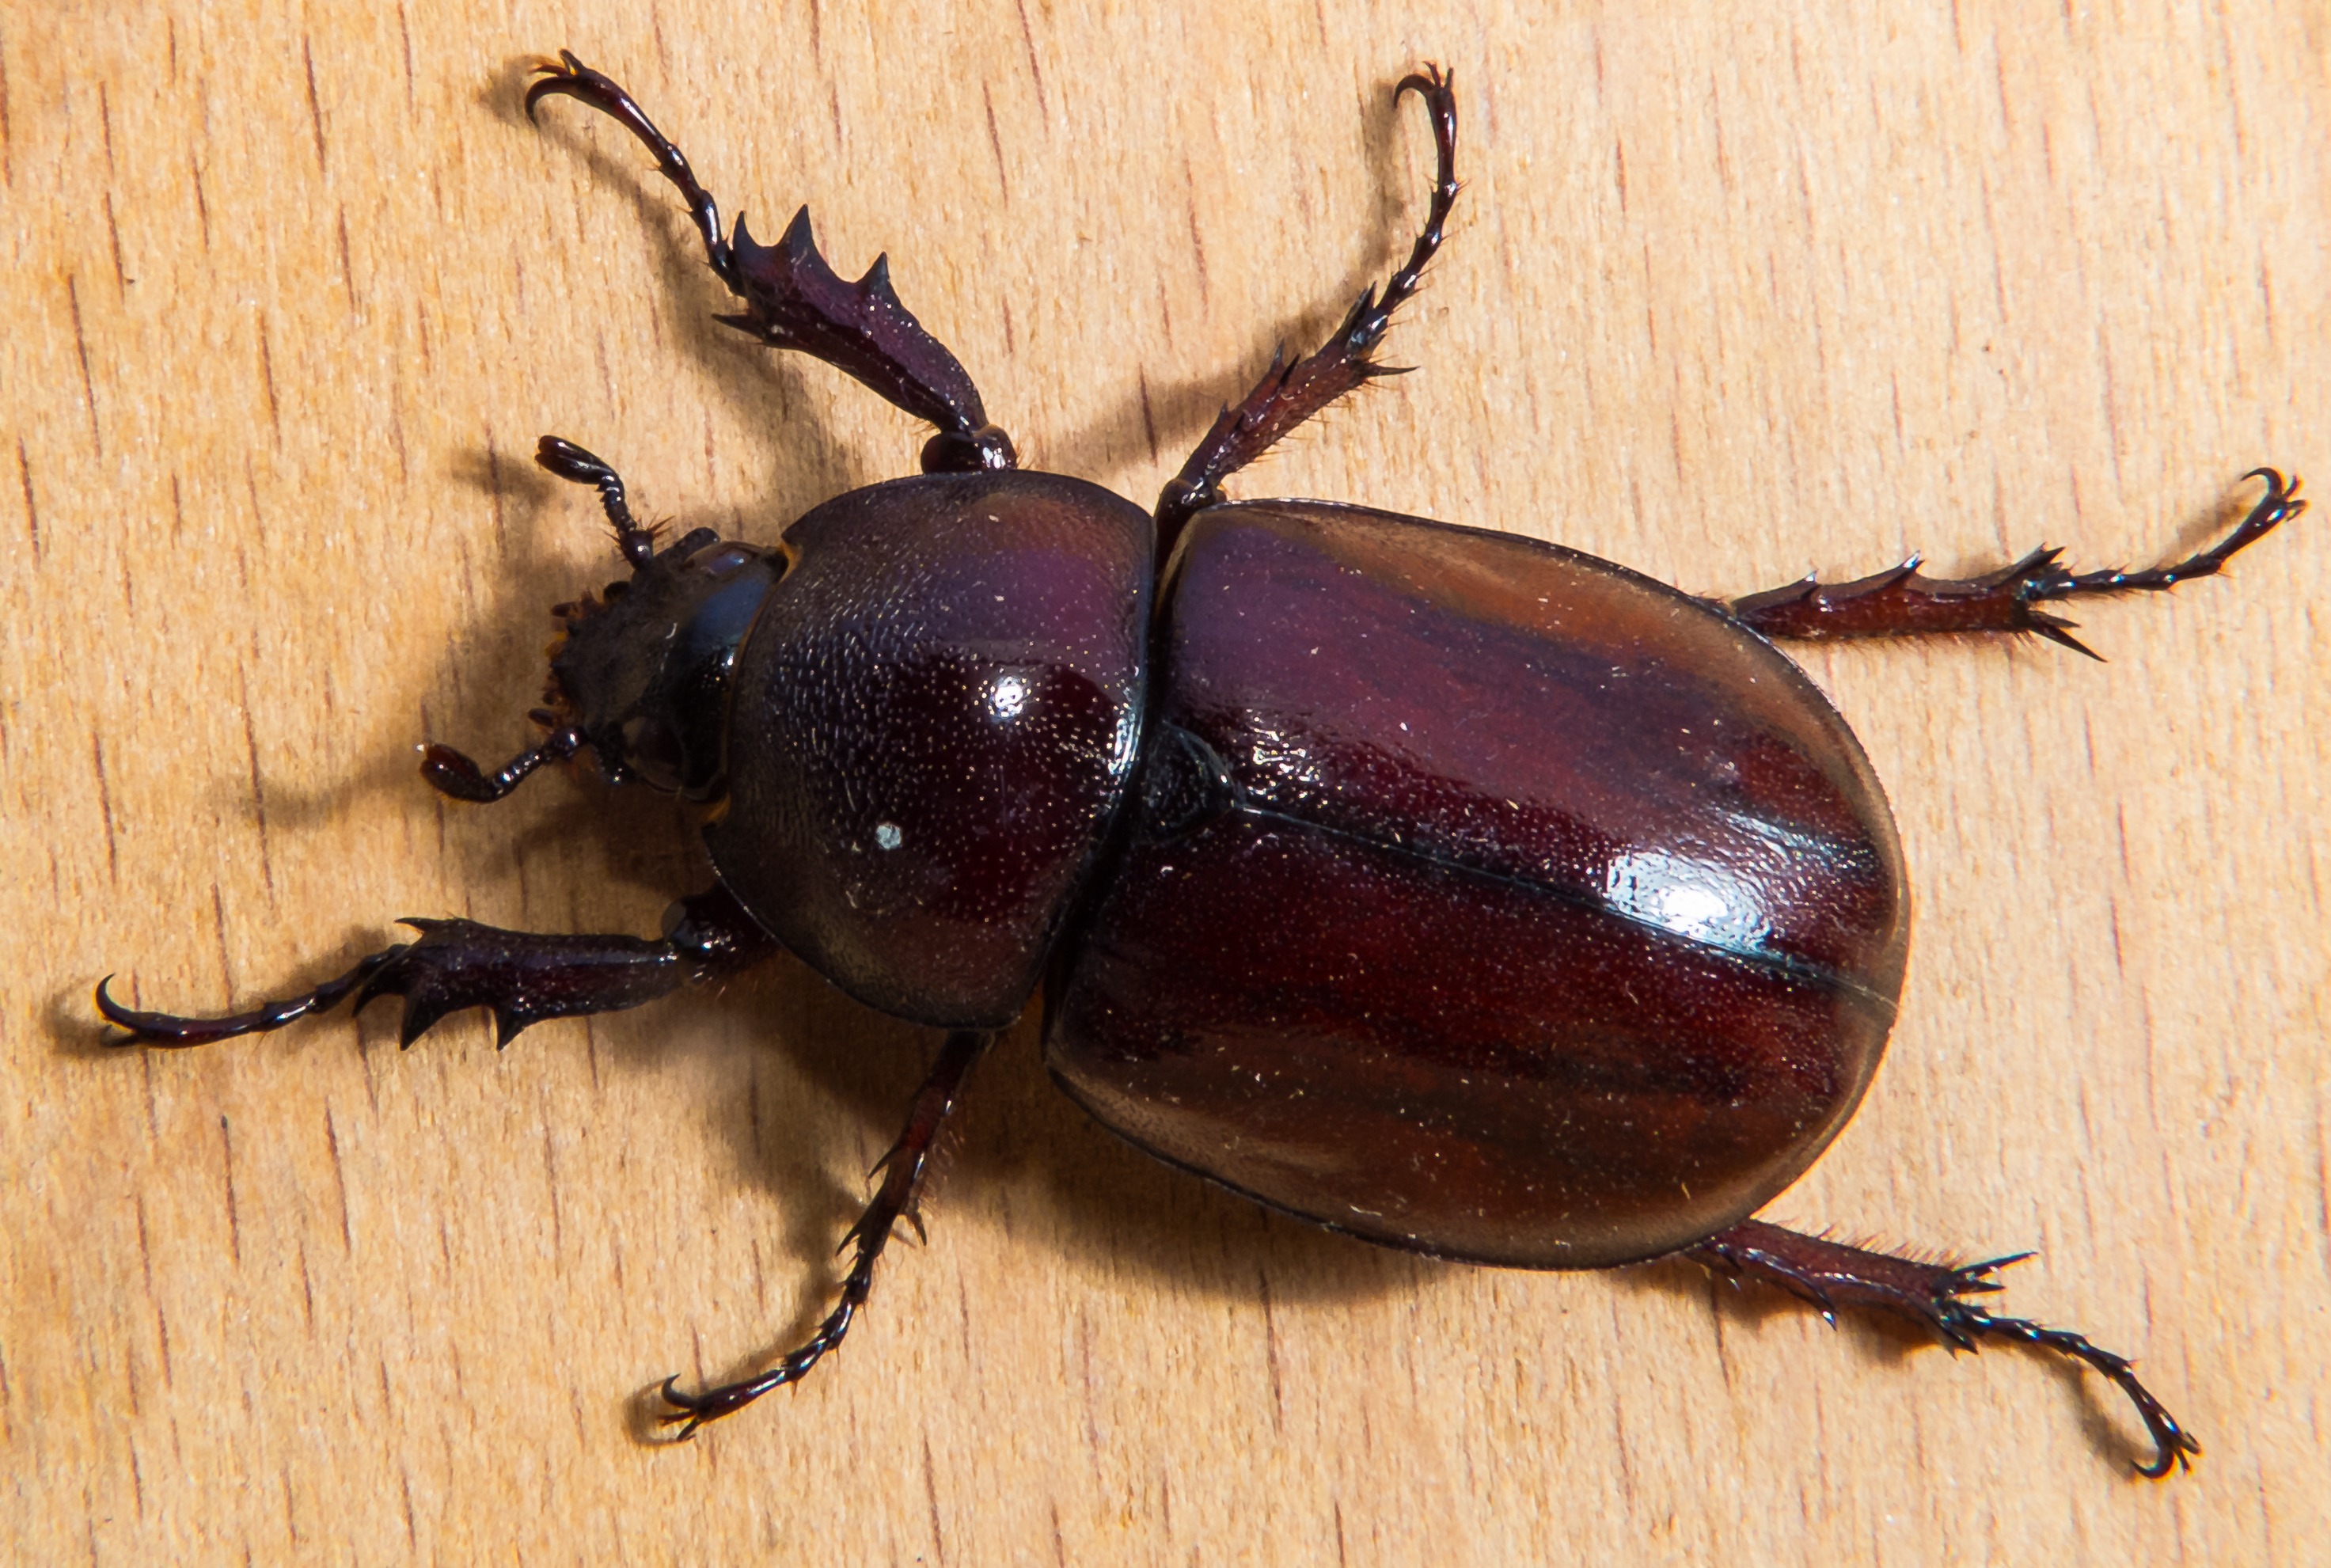
insect, close, fauna, invertebrate, beetle, weevil, macro photography, arthropod, ground beetle, rhinoceros beetle, leaf beetle, red brown, dung beetle, tropical beetles, scarabs, japanese rhinoceros beetle